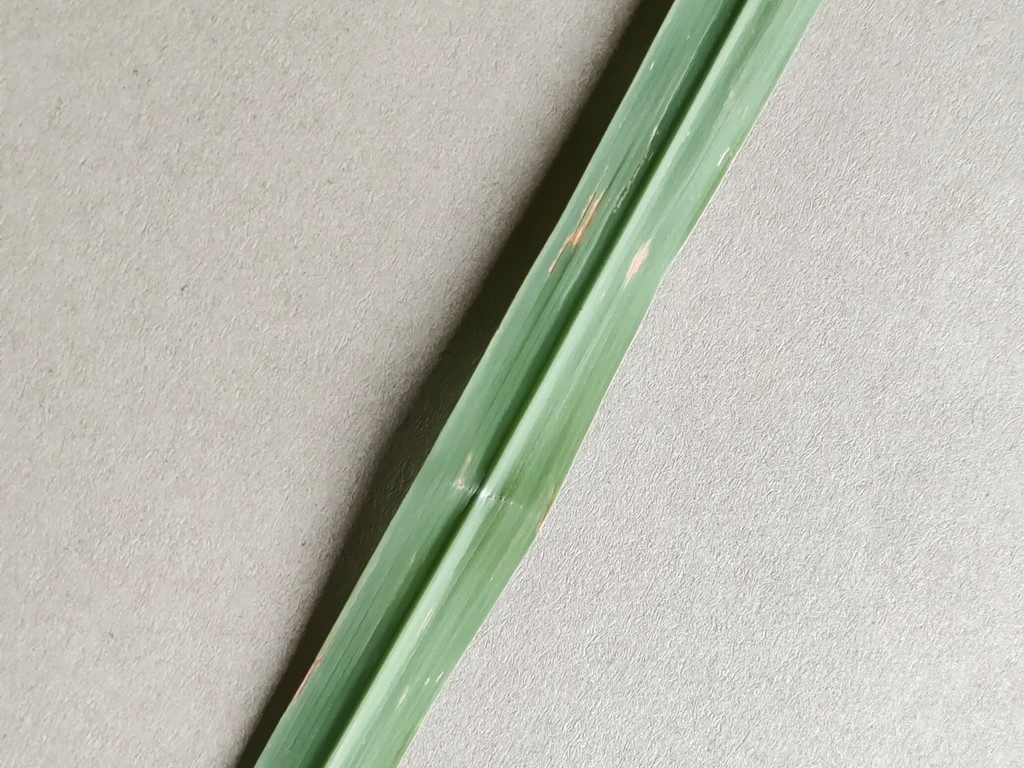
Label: Unhealthy